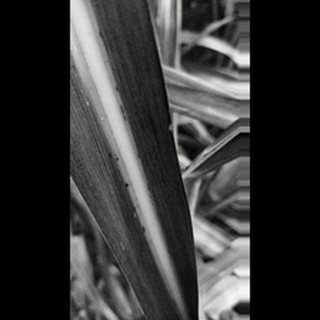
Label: sugarcane_rust